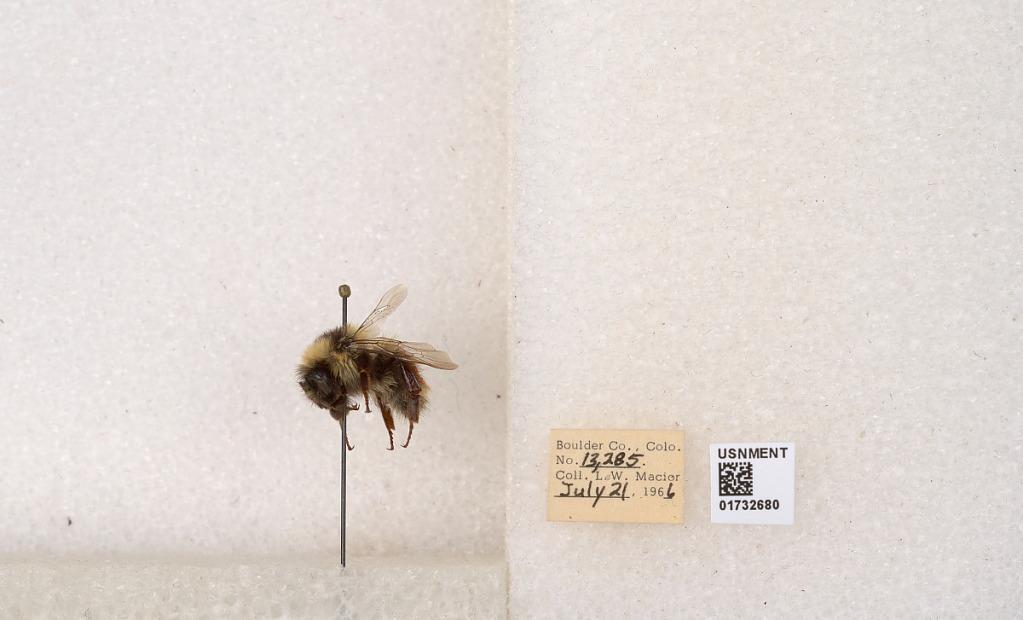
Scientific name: Bombus (Pyrobombus) sylvicola Kirby
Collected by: L. Macior
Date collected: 1966-7-21
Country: United States
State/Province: Colorado
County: Boulder
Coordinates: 40.0163, -105.294